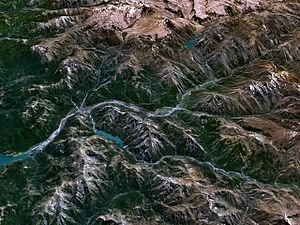
Bjergkæde
Andeskæden ved positionen 70° vest, 35° syd. Fotograferet fra en NASA-satellit.
En bjergkæde er en gruppe af bjerge, der normalt er forårsaget af pladetektoniske fænomener. For eksempel er Himalaya i Asien resultatet af, at den indiske plade skyder sig ind under den asiatiske plade.